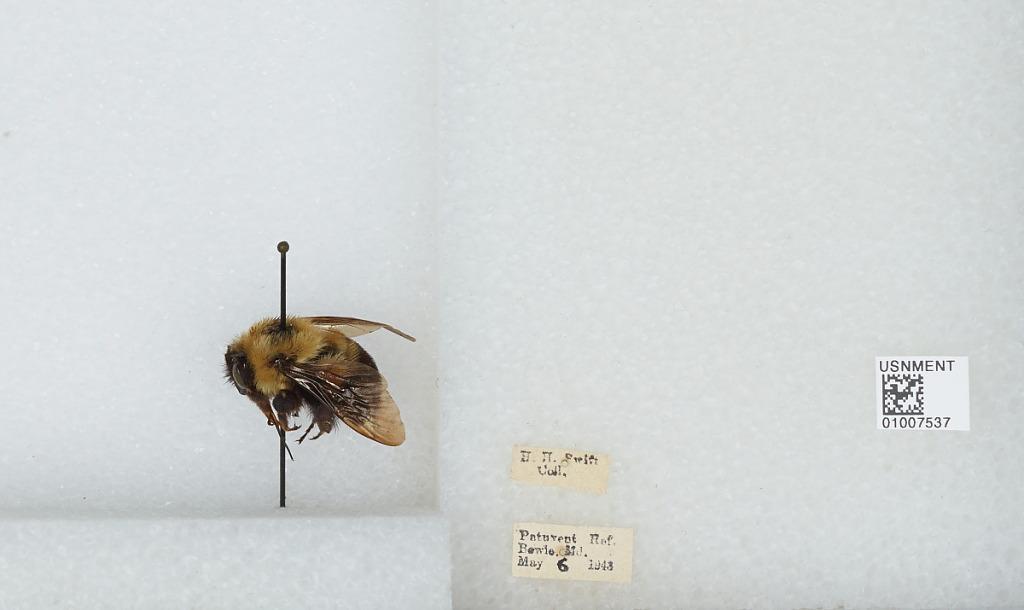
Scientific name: Bombus (Pyrobombus) bimaculatus Cresson
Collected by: H. Swift
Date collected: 1943-5-6
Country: United States
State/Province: Maryland
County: Prince George's
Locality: Patuxent Refuge, Bowie
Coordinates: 39.06, -76.78